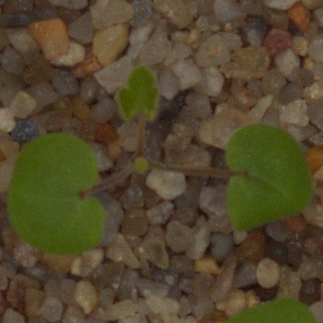
Label: smallflowered_cranesbill